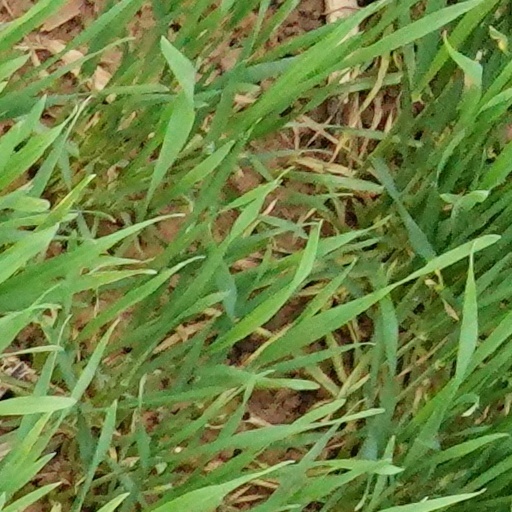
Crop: wheat